Fukuoka

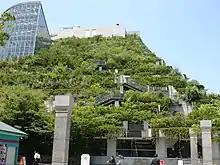
ACROS Fukuoka

Fukuoka is the economic center of the Kyushu region, with an economy largely focused on the service sector. It is also the largest startup city in Japan, and is the only economic zone for startups. They have various services for startups like startup visas, tax reductions, and free business consultations. Fukuoka has the highest business-opening rate in Japan. Large companies headquartered in the city include Iwataya and Kyushu Electric Power. Fukuoka is also the home of many small firms playing a supportive role in the logistics, IT, and high-tech manufacturing sectors. Most of the region's heavy manufacturing takes place in the nearby city of Kitakyushu.